Military drums

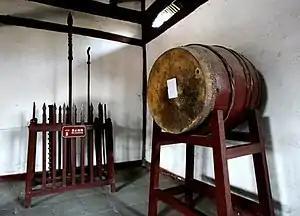
A Chinese zhangu.

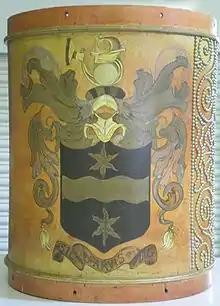
Drake's Drum, an icon of English folklore.

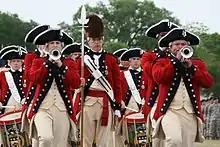
The Old Guard Fife and Drum Corps re-enacts a scene from the American Revolution.

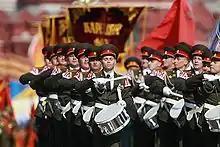
Russian military drummers, 2010

Military drums or war drums are all kinds of drums and membranophones that have been used for martial music, including military communications, as well as drill, honors music, and military ceremonies.